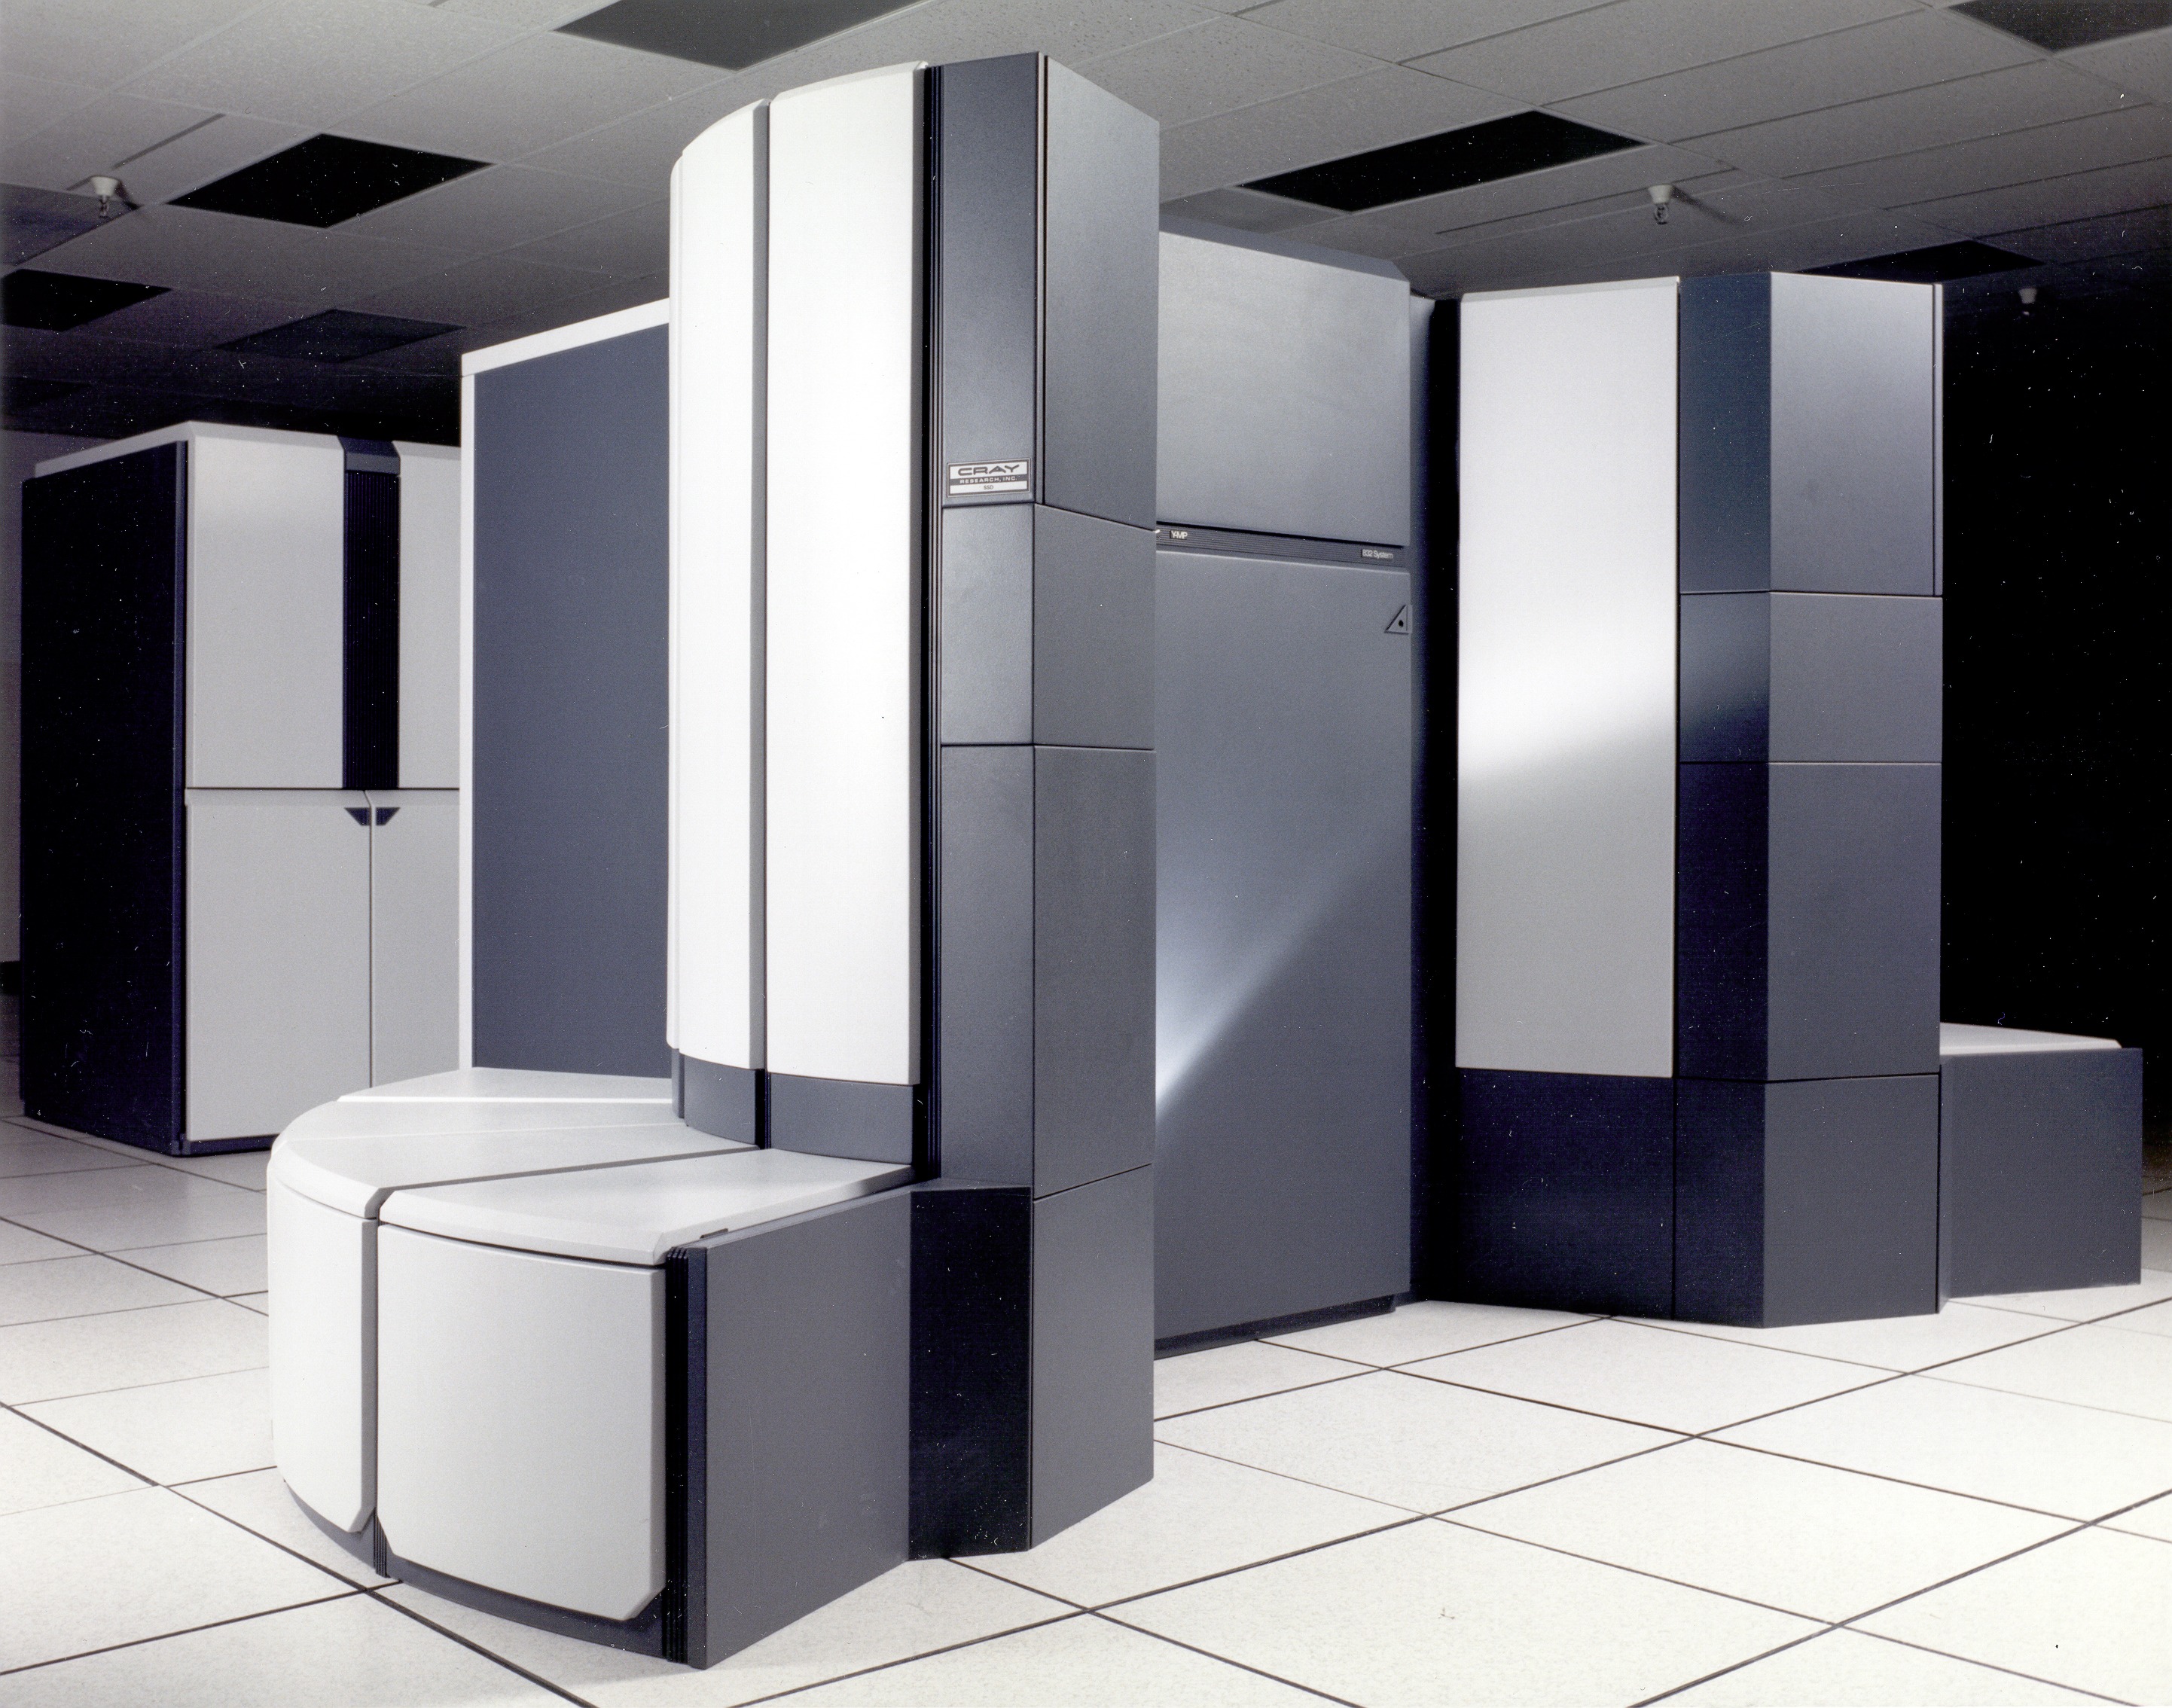
computer, structure, technology, interior, rapid, machine, toilet, furniture, room, modern, interior design, inside, science, tap, electronics, fast, scientific, supercomputer, computers, compute, calculation, public toilet, plumbing fixture, multi calculations